La vendetta di Lady Morgan

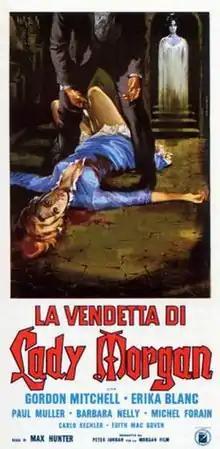
Italian film poster

La vendetta di Lady Morgan is a 1965 Italian horror film directed by Massimo Pupillo and written by Gianni Grimaldi.